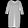
Label: Dress